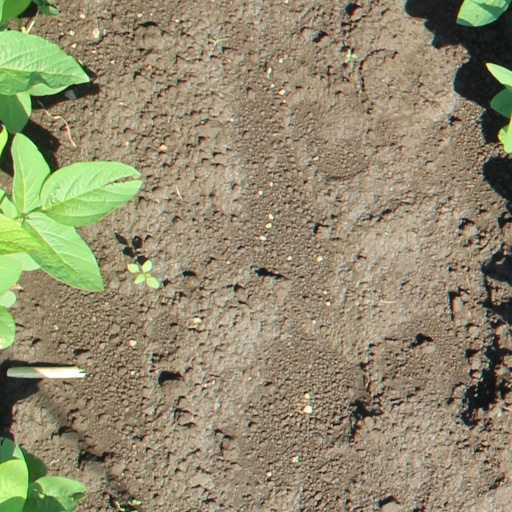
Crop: soybean